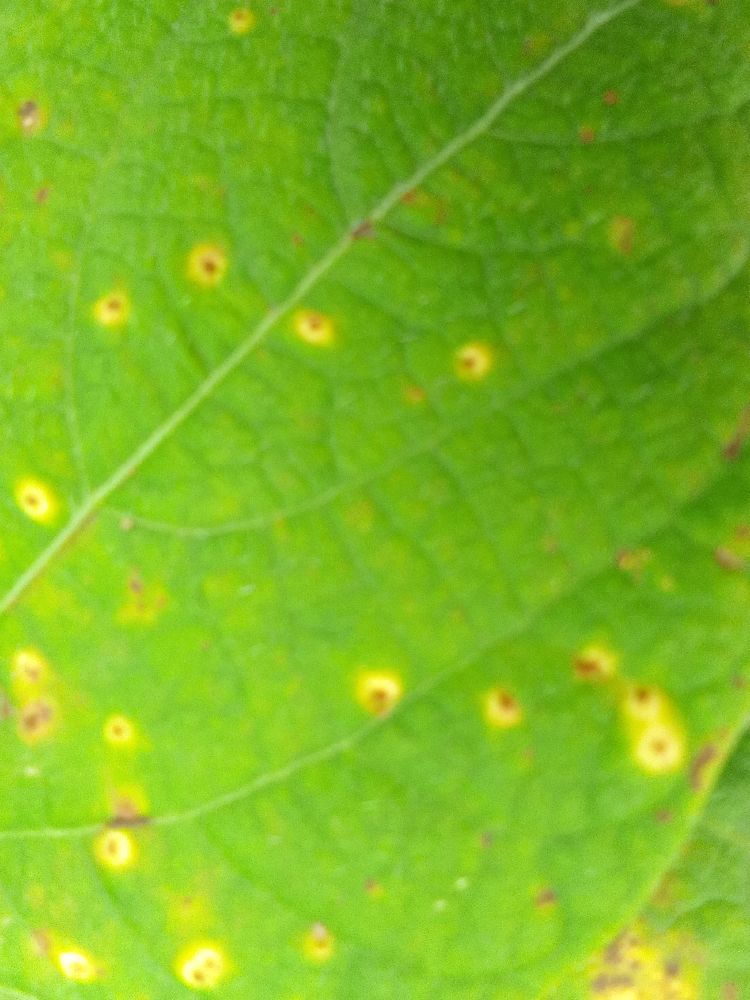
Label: rust